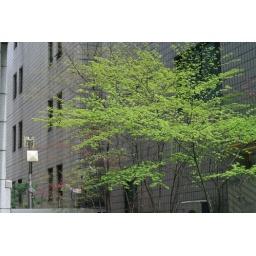
tree near office